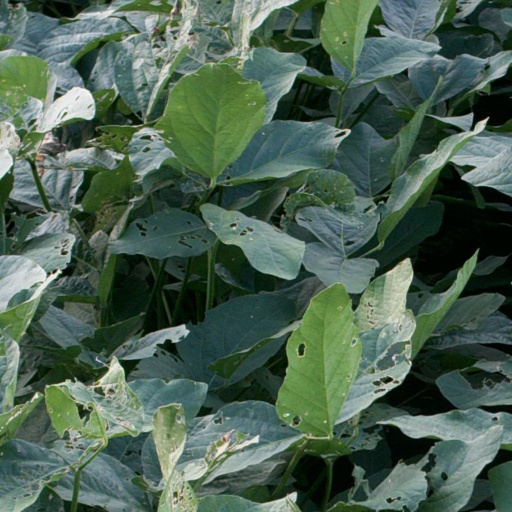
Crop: soybean